Mike Jenkins (American football)

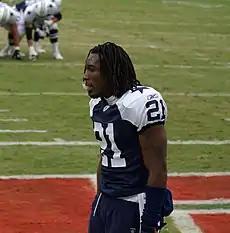
Jenkins with the Dallas Cowboys

Mike Jenkins (born March 22, 1985) is an American former professional football player who was a cornerback in the National Football League (NFL). He played college football for the South Florida Bulls, earning All-American honors. He was selected by the Dallas Cowboys in the first round of the 2008 NFL draft. He also played in the NFL for the Oakland Raiders, Tampa Bay Buccaneers, and Arizona Cardinals.